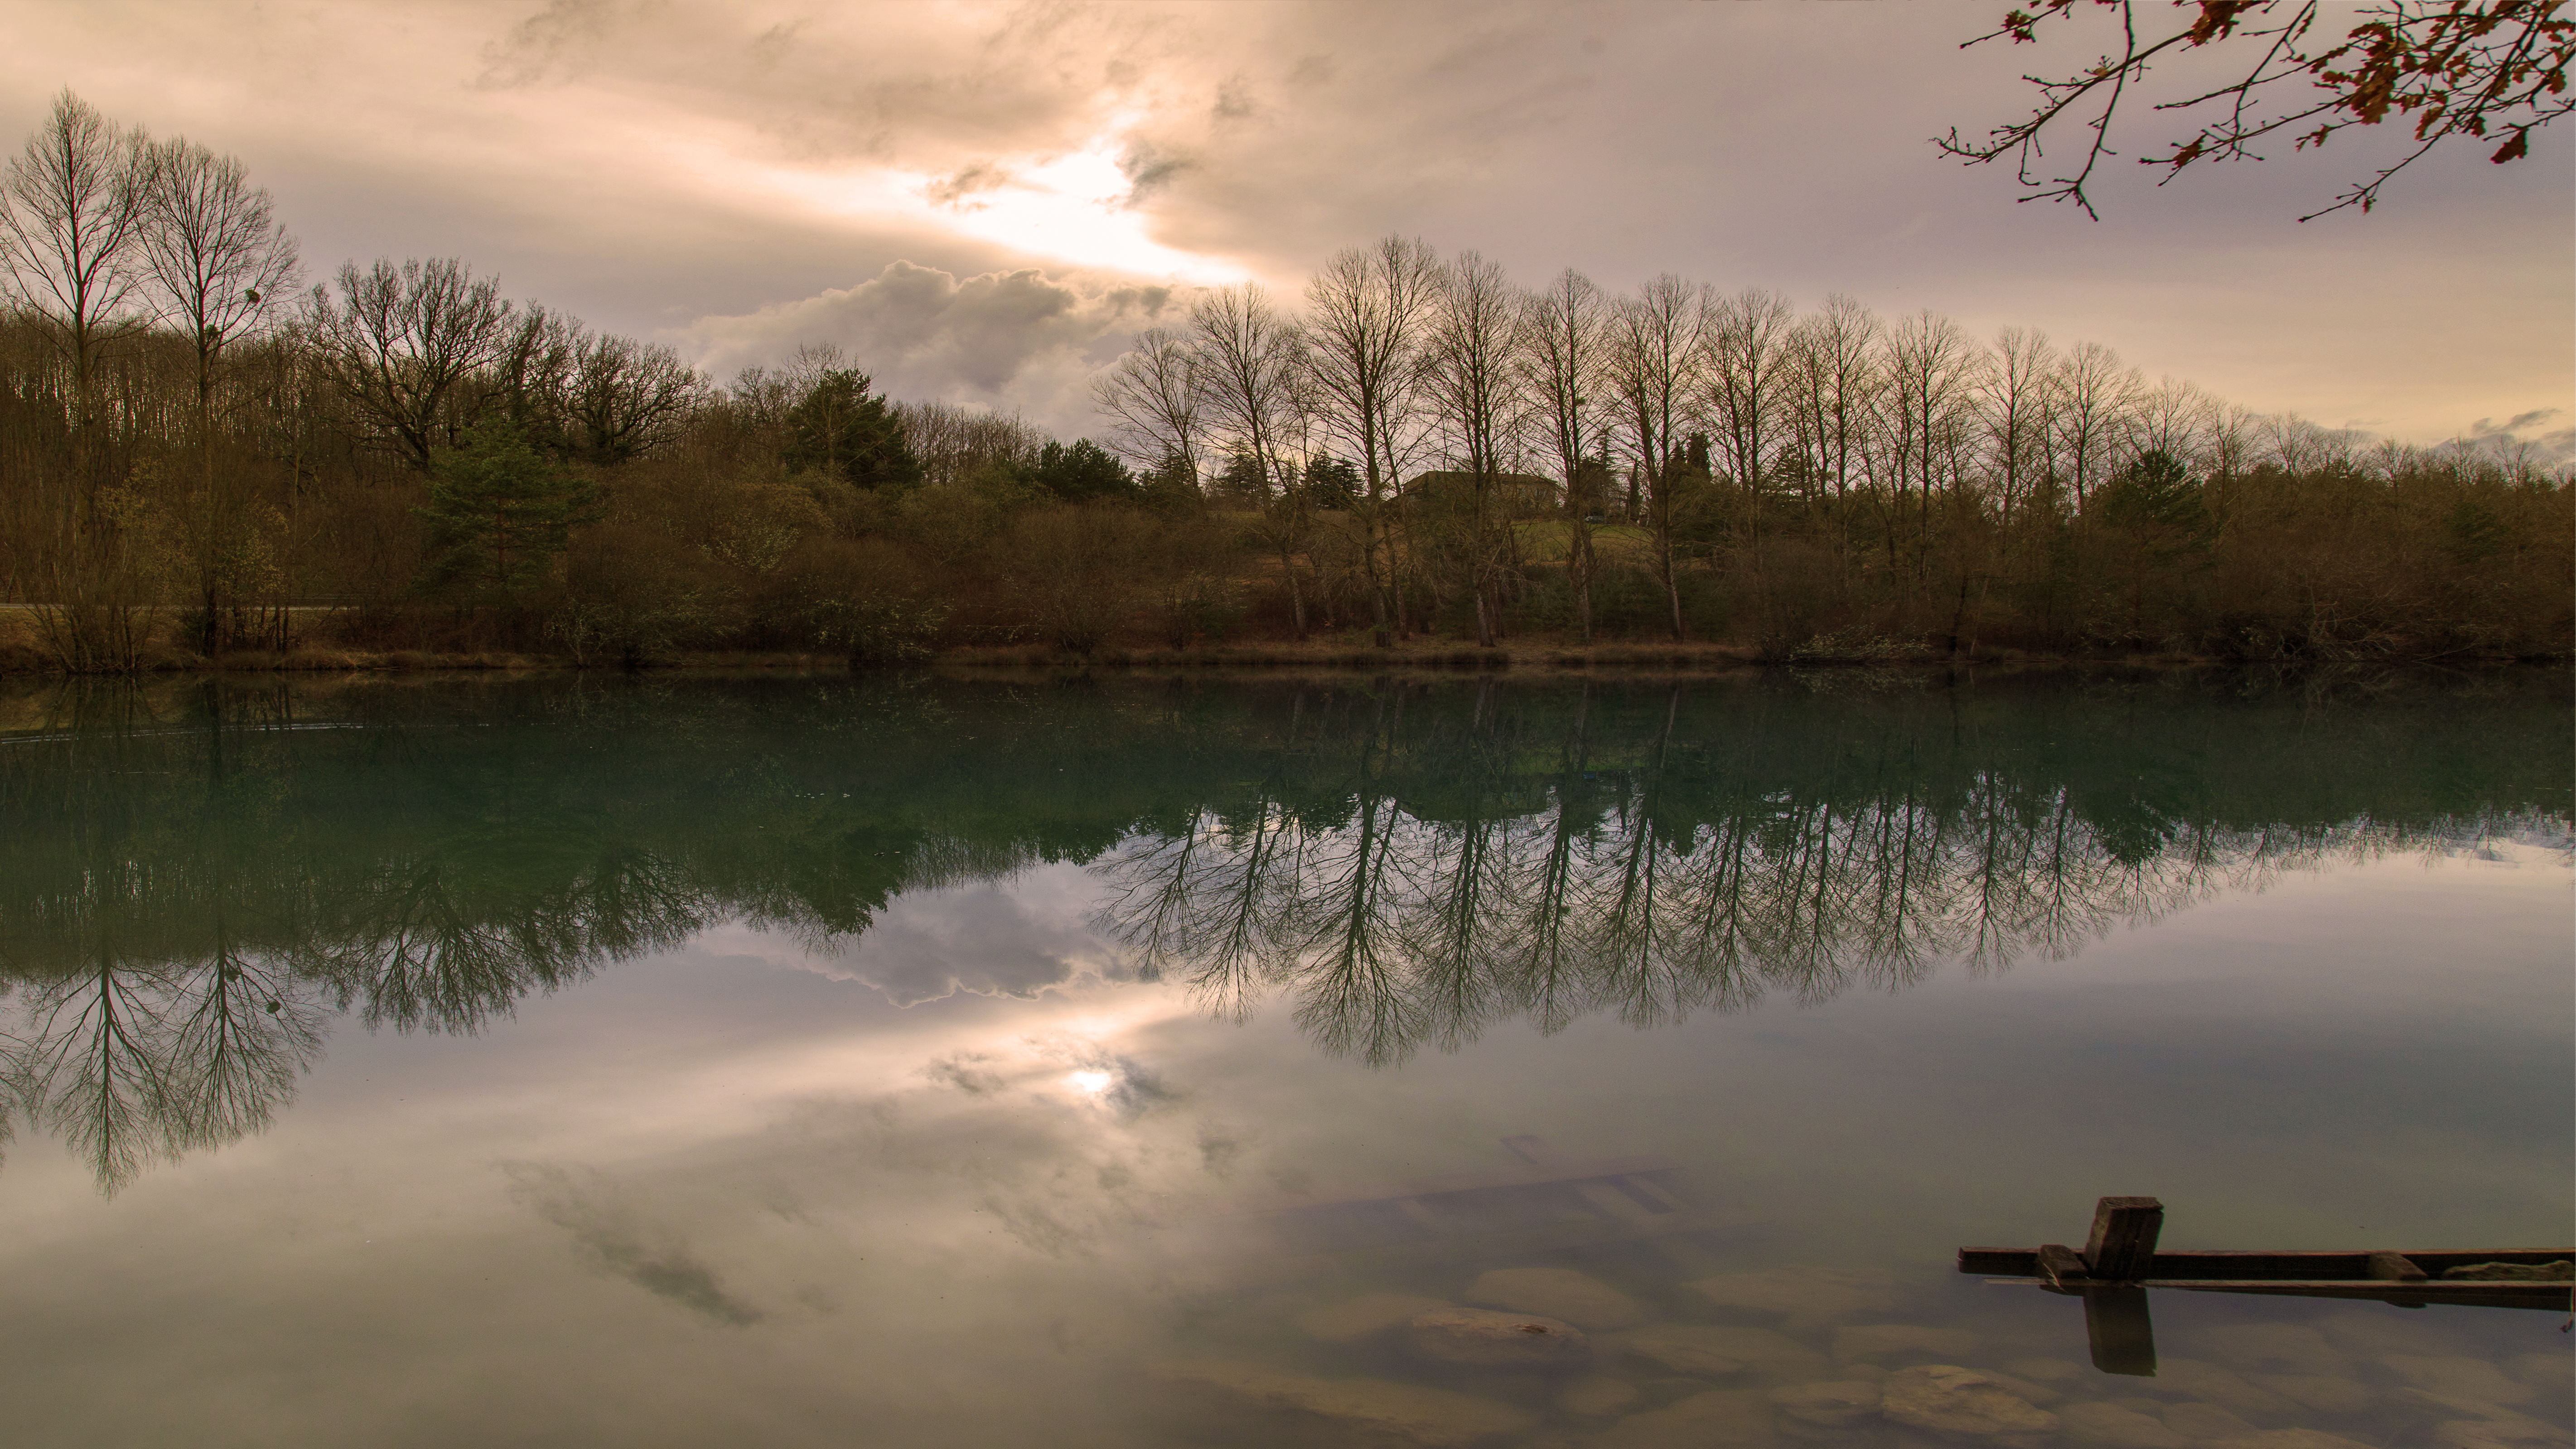
landscape, tree, water, nature, marsh, wilderness, cloud, sunrise, sunset, mist, sunlight, morning, lake, dawn, river, dusk, pond, evening, reflection, reservoir, body of water, lac, wetland, soir, habitat, loch, natural environment, atmospheric phenomenon